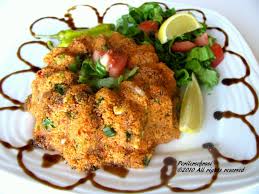
Yemek: kisir